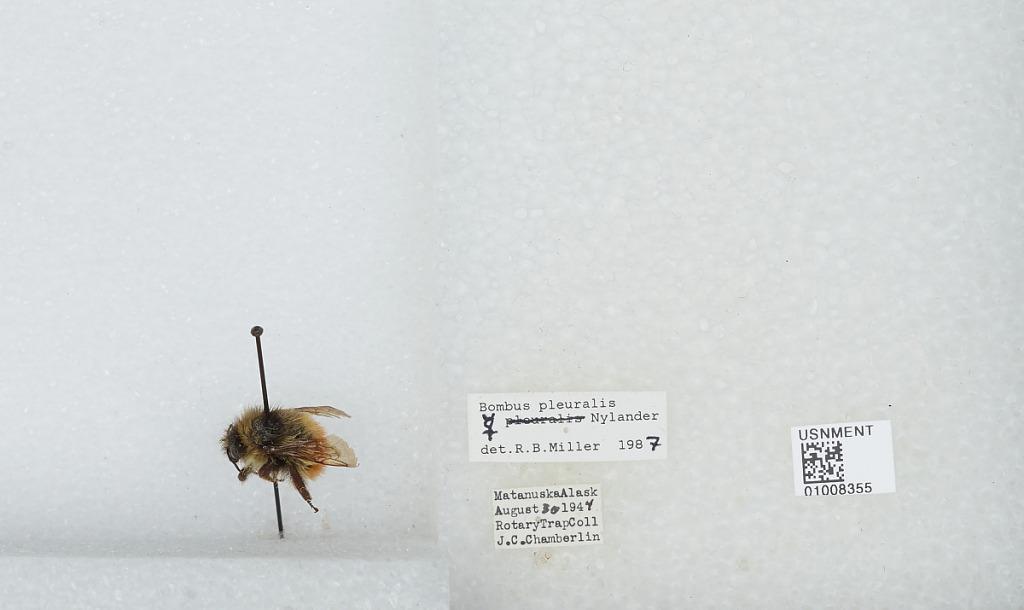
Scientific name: Bombus (Pyrobombus) flavifrons Cresson
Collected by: J. Chamberlin
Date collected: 1947-8-30
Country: United States
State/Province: Alaska
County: Matanuska-Susitna
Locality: Matanuska
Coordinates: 61.38, -150.25
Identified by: Miller, R. B.